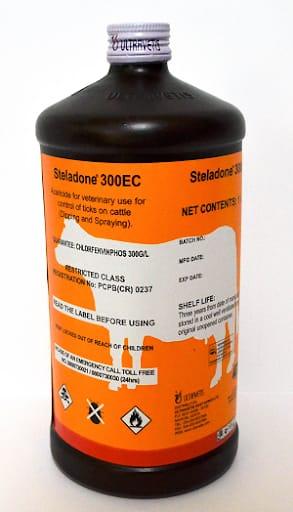
Chupa maalumu chenye rangi nyeusi, ndani yake ikiwa na dawa ya kuulia wadudu, wanaoshambulia wanyama na mimea, huku ikiwa na ganda lenye picha ya ng'ombe pamoja na maelekezo ya dawa namna ya kutumia na jinsi ya kuihifadhi.